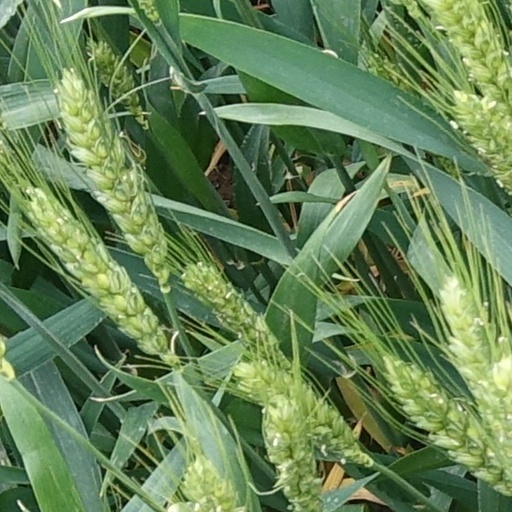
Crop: wheat